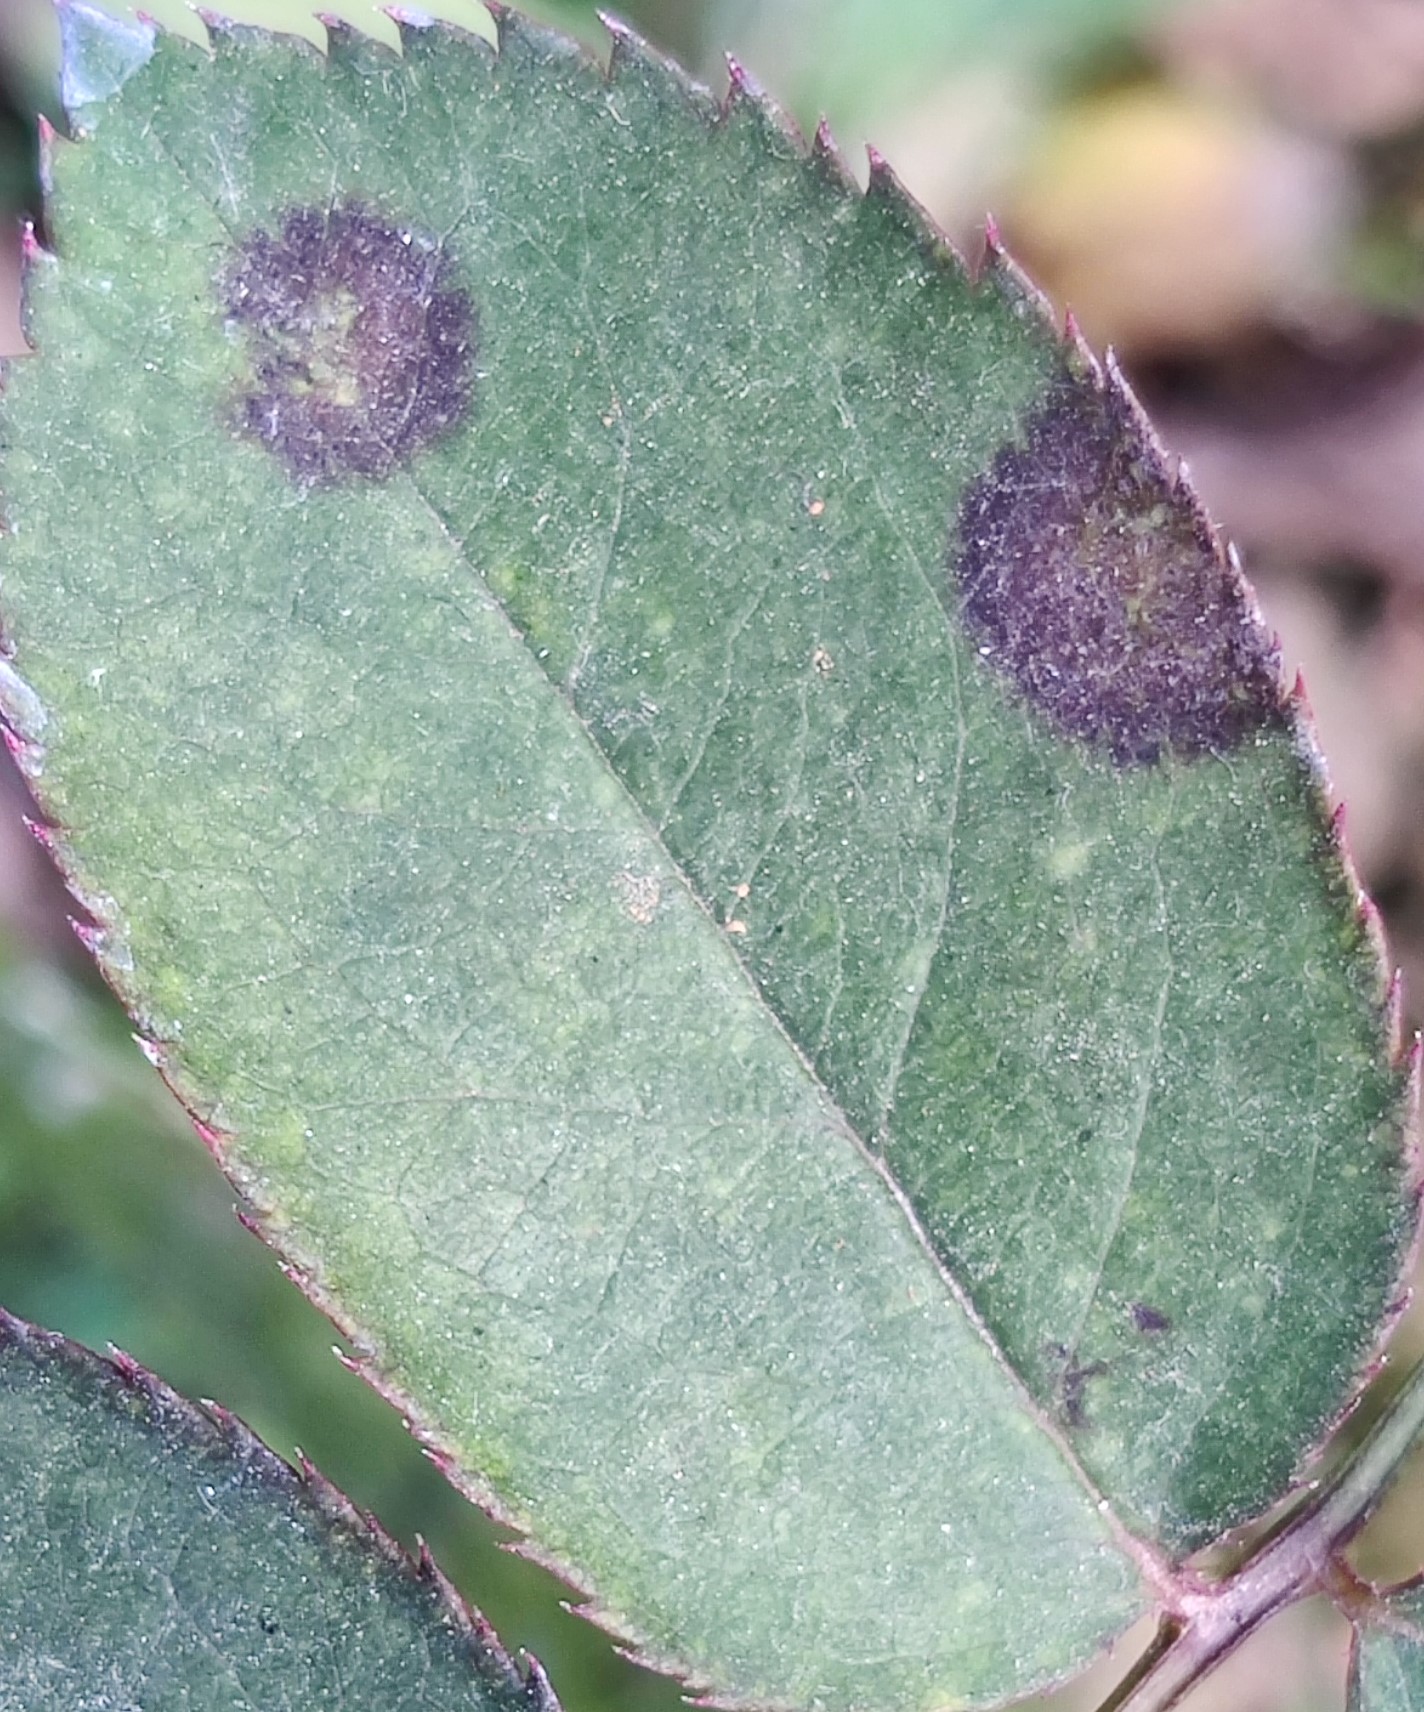
Label: Black Spot